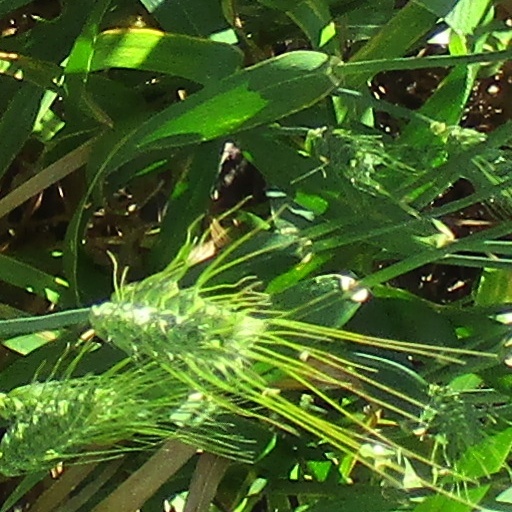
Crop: wheat